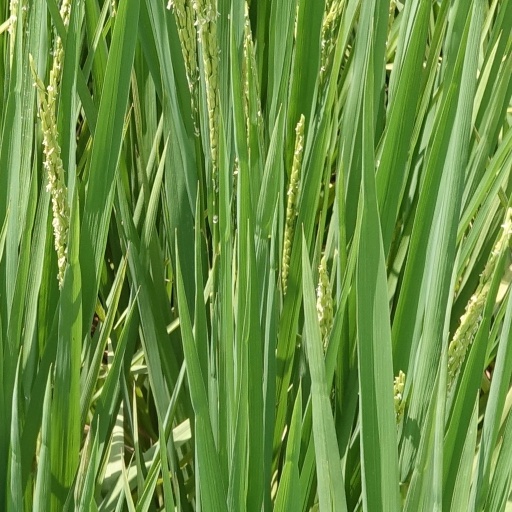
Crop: rice